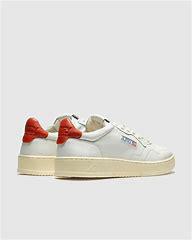
Brand: Autry
Model: Action Shoes 100